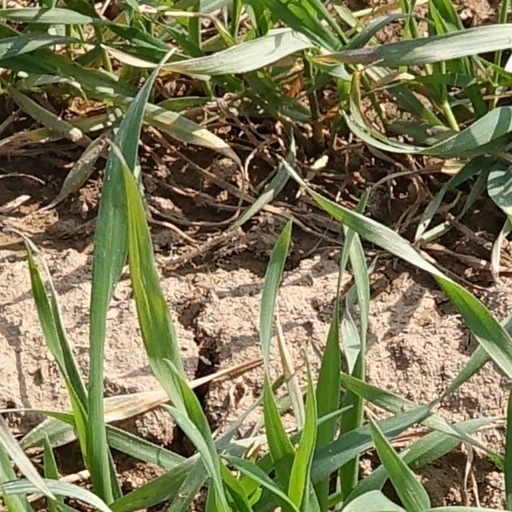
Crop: wheat